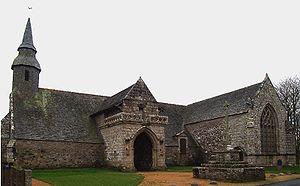
Chapelle Kermaria an Iskuit, commune de Plouha, Côtes-d'Armor (22), France. Façade sud.
Cet article liste les sanctuaires mariaux de France classés par départements. Il inclut les sanctuaires faisant l'objet d'une dévotion à Marie situés sur le territoire français actuel. Les éventuelles dates entre parenthèses correspondent à l'année de création du sanctuaire, et, le cas échéant, l'année de sa disparition.